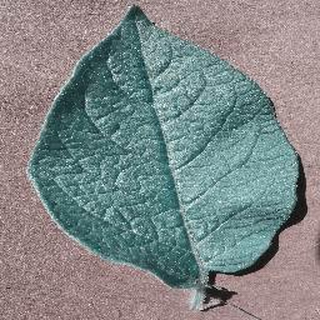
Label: healthy_potato